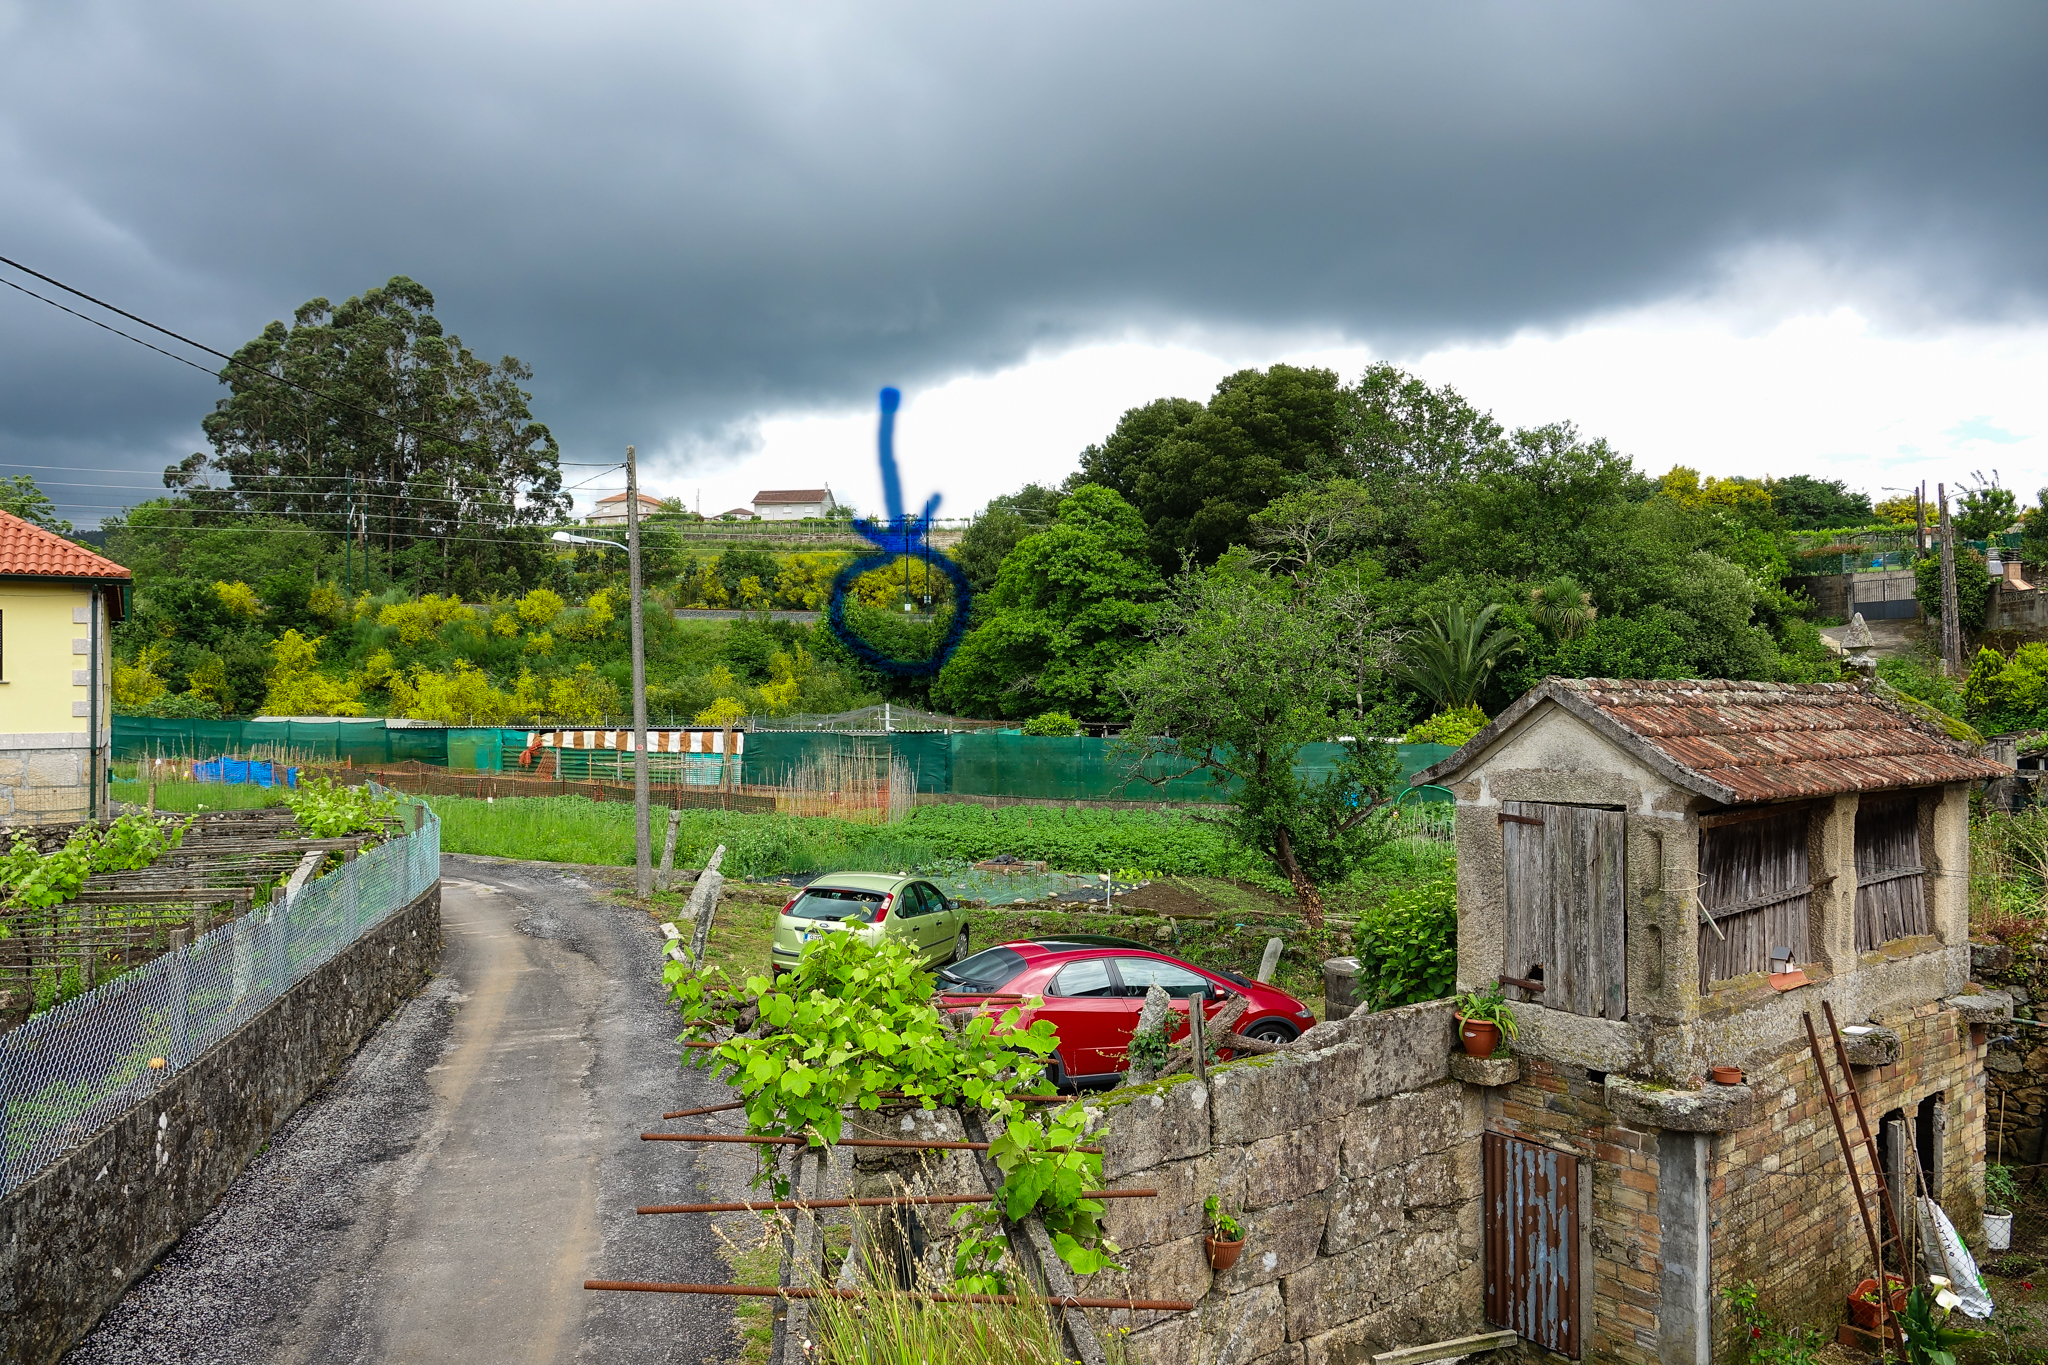
landscape, tree, farm, village, transport, garden, waterway, spain, espaa, galicia, pontevedra, paisajes, ggl1, gaby1, xovesphoto, sonydscrx10iii, sonyrx10iii, rx10iii, rx10m3, rural area, urban area, residential area